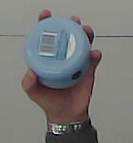
Product: nivea_baby